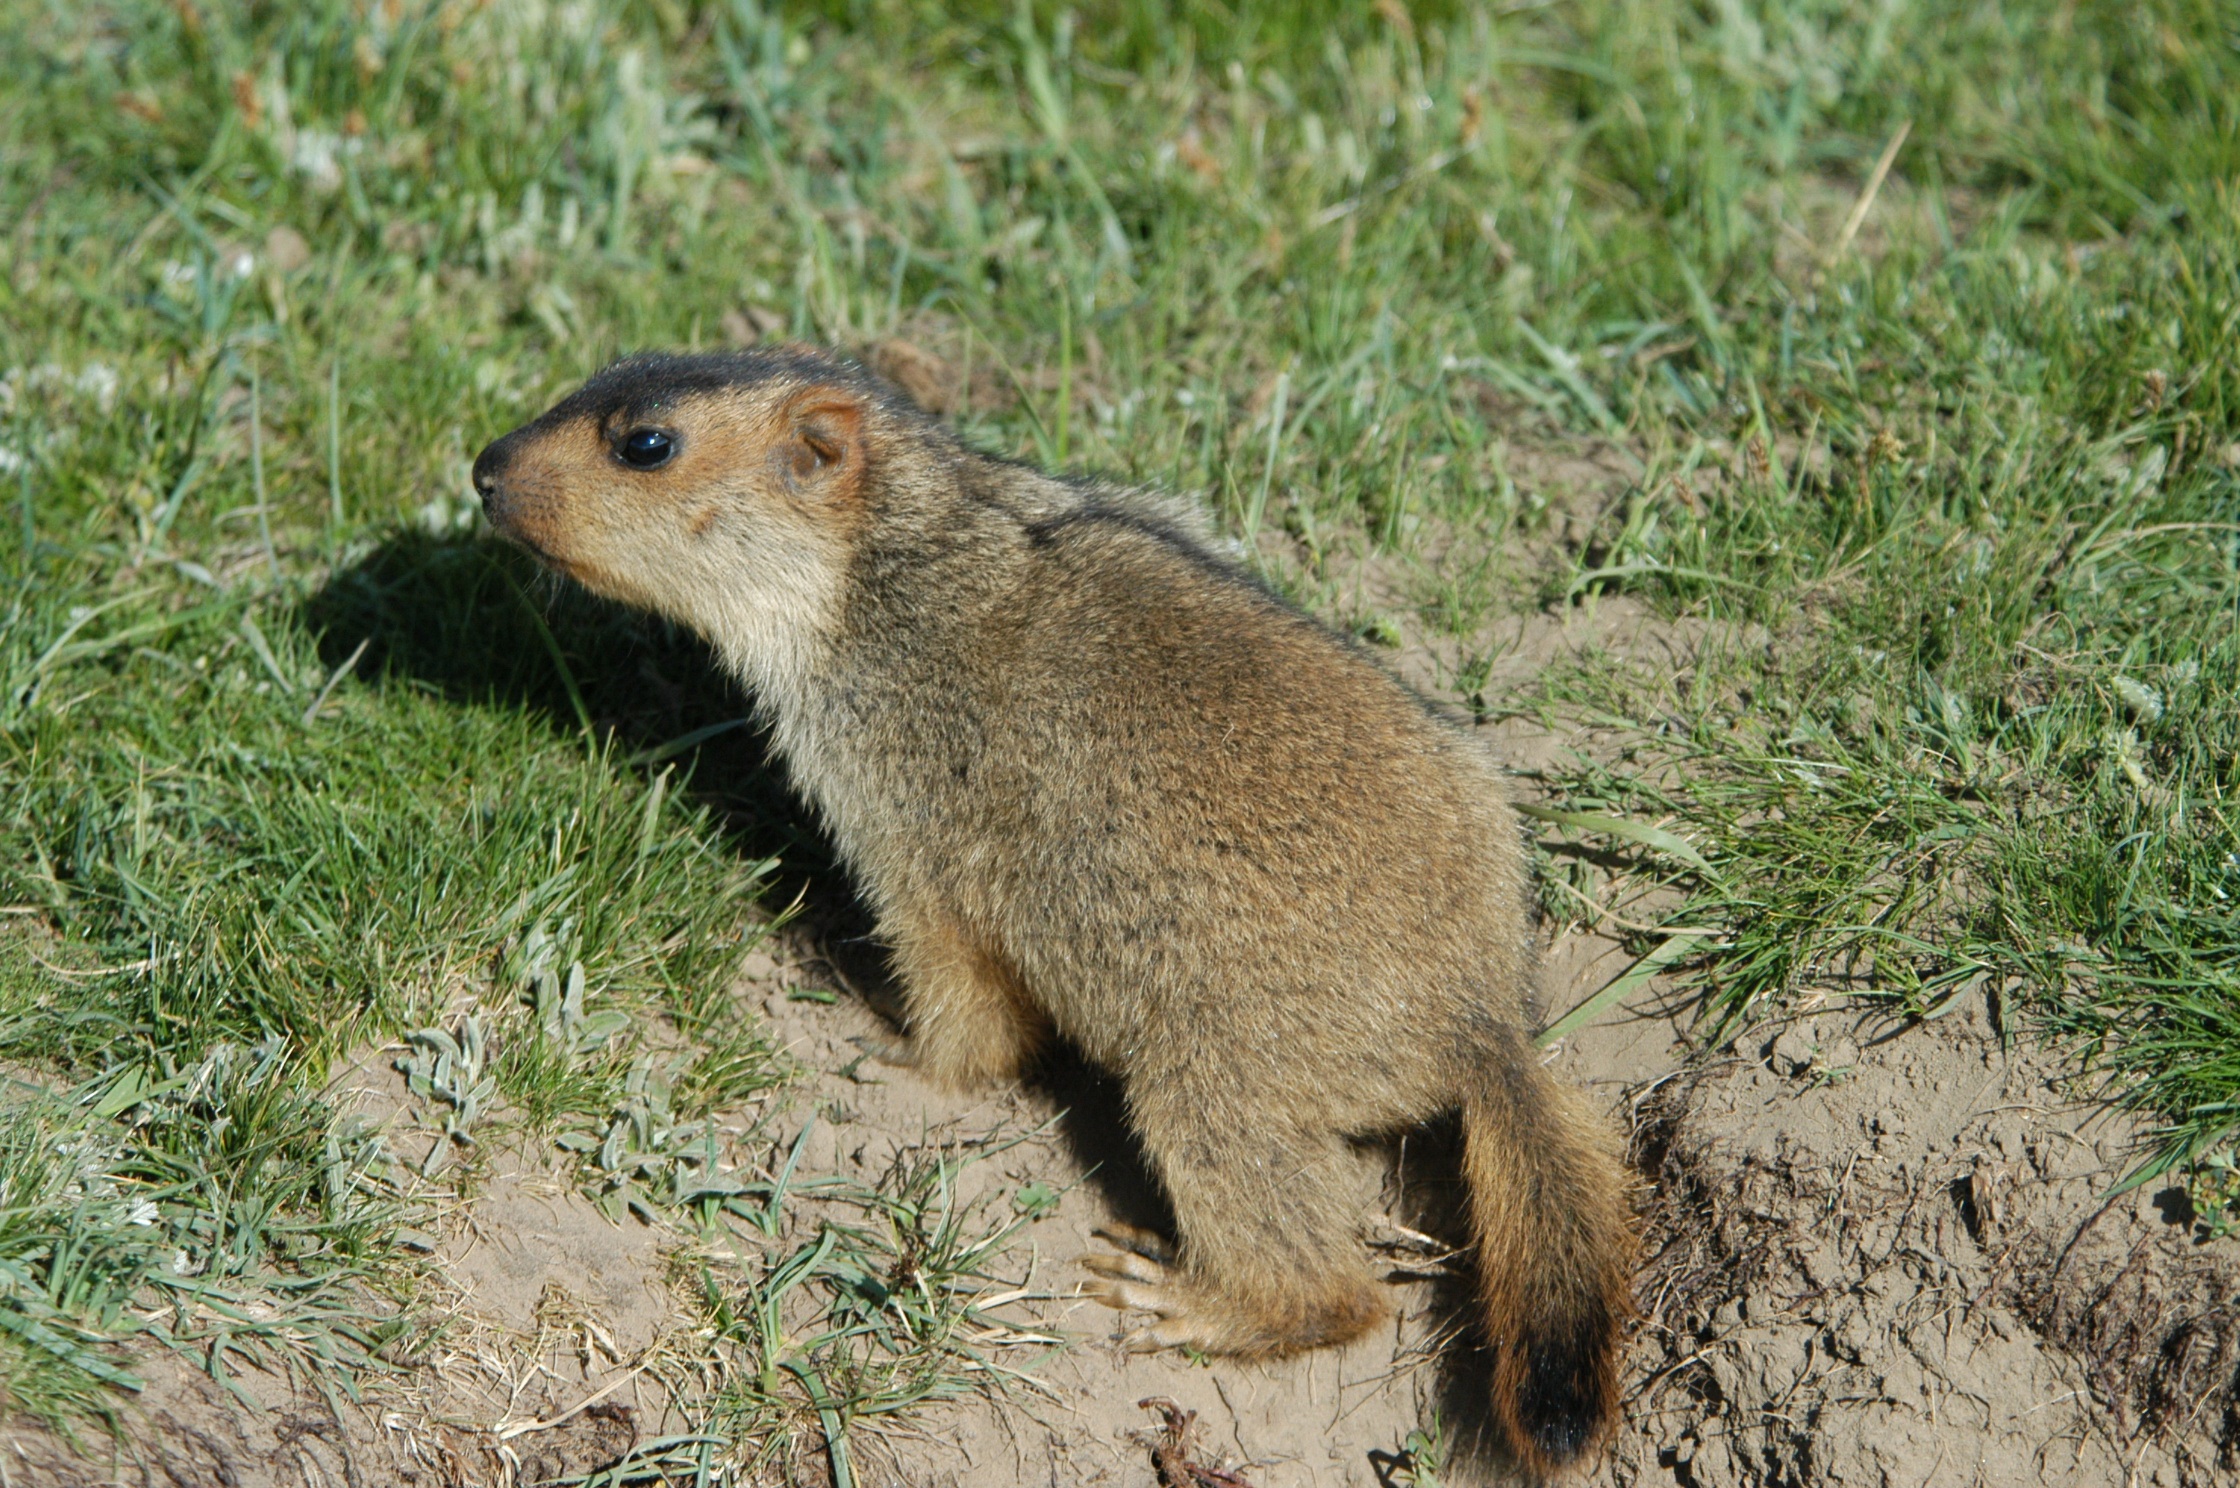
wildlife, mammal, squirrel, rodent, fauna, whiskers, grassland, vertebrate, marmot, prairie dog, ruoergai, fox squirrel